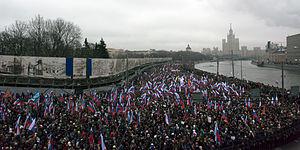
Boris Efimovitch Nemtsov, né le 9 octobre 1959 à Sotchi et mort assassiné le 27 février 2015 à Moscou, est un homme d'État libéral russe.